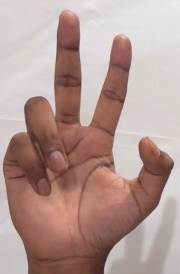
ASL sign: 3